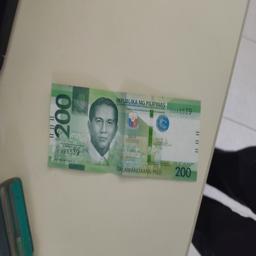
Label: 200_Front